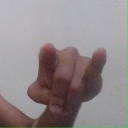
अक्षर: च